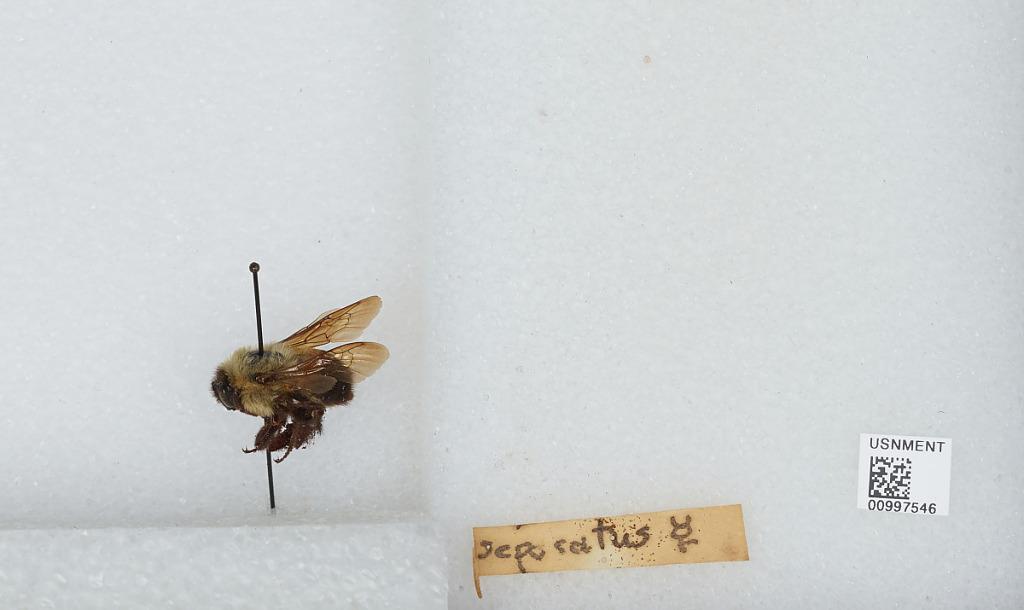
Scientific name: Bombus (Separatobombus) griseocollis (De Geer)